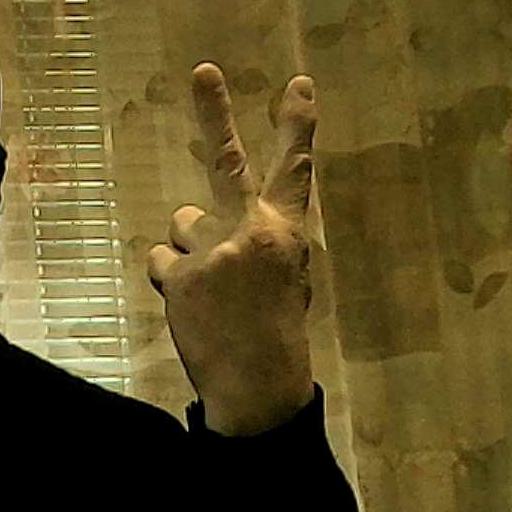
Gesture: peace_inverted